Tara Flynn

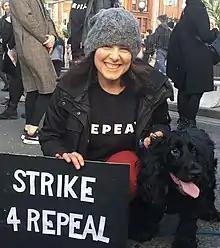
Flynn at a pro-choice protest in 2018 regarding the Repeal of the Eighth Amendment

Tara Flynn (born 1969) is an Irish actress and writer. She was a member of The Nualas.